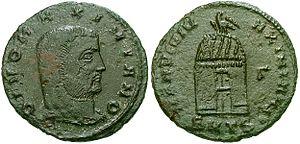
Monnaie romaine de l'empereur Galerius. Español: Moneda romana del emperador Galerio.